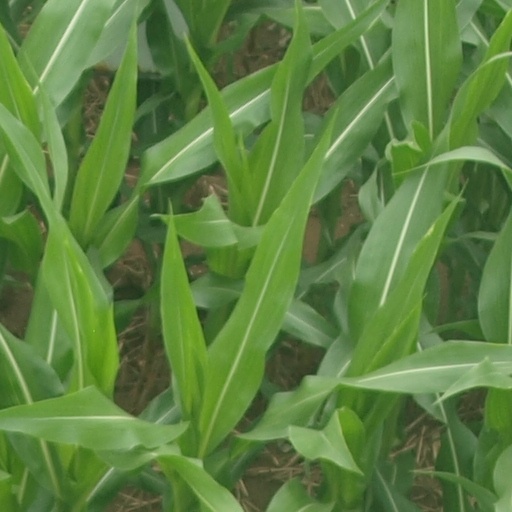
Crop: maize; corn